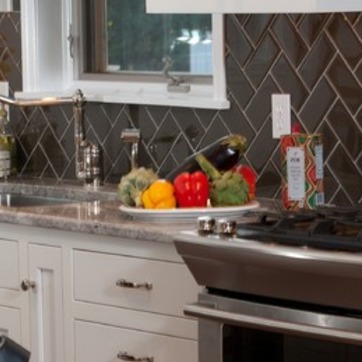
Material: food